Nikolai Ruzsky

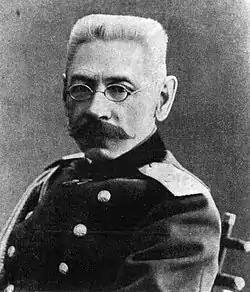
Ruzsky in 1914

From early September 1914 to mid-March 1915, General Ruzsky was the commander-in-chief of the entire Northwestern Front. Under his command, the forces of the front fought at the Vistula River and Łódź, but despite huge success of the 1st and 10th Armies, he was ordered to retreat, due to a group of German troops commanded by General Reinhard von Scheffer-Boyadel was able to snuck out from the encircling movement. He and his troops also participated in the disastrous battle at the Masurian Lakes. In the latter, General Ruzsky was the one who caused the catastrophe of the 10th Army.